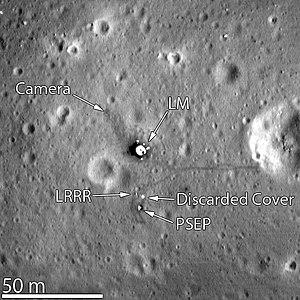
Vue du site d'alunissage d'Apollo 11 photographié par le LRO (Lunar Reconnaissance Orbiter) en 2012. Outre le module lunaire et certains équipements installés par l'équipage, on peut distinguer des traces de pas.
Apollo 11 est une mission du programme spatial américain Apollo au cours de laquelle, pour la première fois, des hommes marchent sur la Lune, le 21 juillet 1969, à 2 h 56 UTC. L'agence spatiale américaine, la NASA, remplit ainsi l'objectif fixé par le président John F. Kennedy en 1961 de poser un équipage sain et sauf sur la Lune avant la fin des années 1960 dans le but de démontrer la supériorité des États-Unis sur l'Union soviétique mise à mal par les succès soviétiques au début de l'ère spatiale dans le contexte de la guerre froide qui oppose ces deux pays. Ce défi est lancé alors que la NASA n'a pas encore placé en orbite un seul astronaute. Grâce à une mobilisation de moyens humains et financiers considérables, l'agence spatiale rattrape puis dépasse le programme spatial soviétique.
La base de la Tranquillité est sur la Lune, le site où, en 1969, l'homme a atterri et a marché sur un autre corps céleste pour la première fois. Le 20 juillet 1969, les membres d'équipage d'Apollo 11, Neil Armstrong et Buzz Aldrin, ont posé leur module lunaire Apollo baptisé Eagle à environ 20:17:40 UTC. Six heures plus tard, les deux astronautes quittèrent le vaisseau et passèrent 2 heures et 31 minutes sur la surface lunaire, l'examinant et la photographiant, mettant en place des expériences scientifiques et collectant 21,5 kg d'échantillons de poussières et de roche pour le retour sur Terre. Ils ont quitté le sol le 21 juillet à 17:54 UTC. La base de la Tranquillité n'a pas été revisitée depuis.
Lunar Reconnaissance Orbiter est une sonde spatiale de type orbiteur de la NASA lancée en 2009 dont l'objectif est d'étudier la Lune depuis son orbite. LRO fait partie du programme Lunar Precursor Robotic dont l'objectif est d'effectuer des reconnaissances approfondies de notre satellite notamment pour préparer les missions habitées du programme Constellation d'exploration lunaire annulé le 11 octobre 2010 par le président Obama.